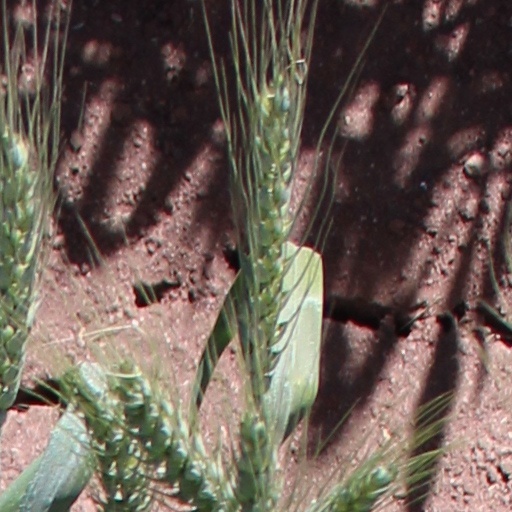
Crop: wheat